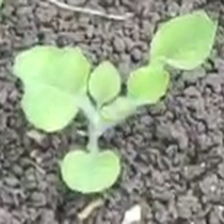
Weed species: Kena_(Commplina_benghalensio)